Hwacha

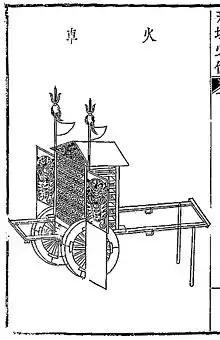
A "hwacha" from the "Yungwon pilbi", 1813

The hwacha's structure was very similar to a handcart. Its top contained a mobile wooden launchpad containing 100 to 200 cylindrical holes, into which igniters like those of the sajeonchongtong were placed.